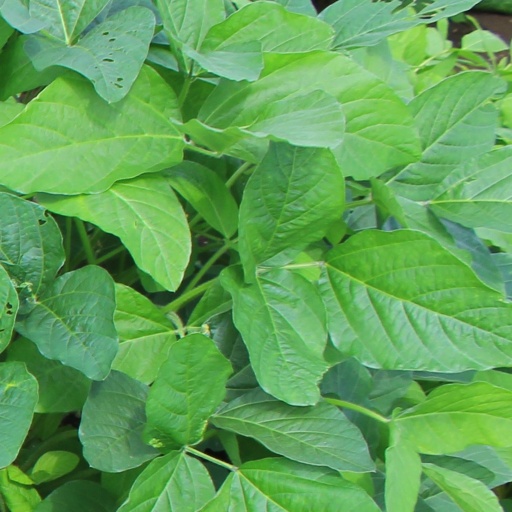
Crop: soybean